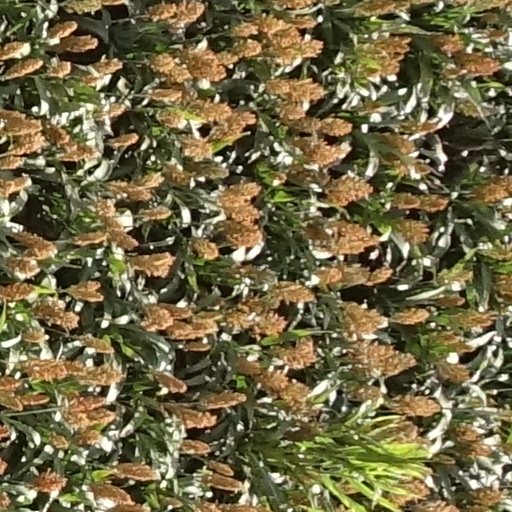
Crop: sorghum